Levi Kelly

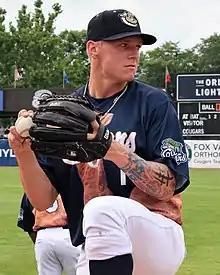
Kelly with Kane County in 2019

Levi Hunter Kelly (born May 14, 1999) is an American former professional baseball pitcher.